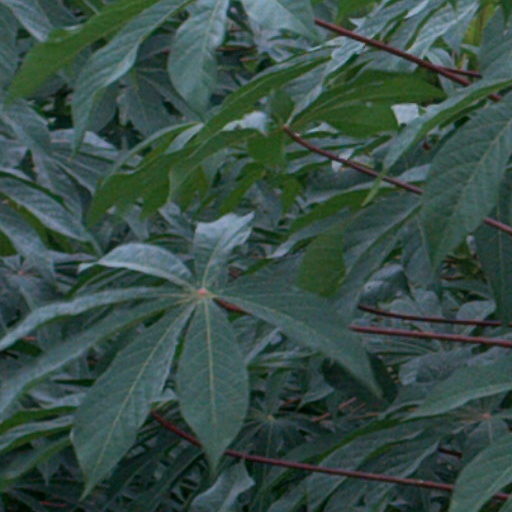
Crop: cassava